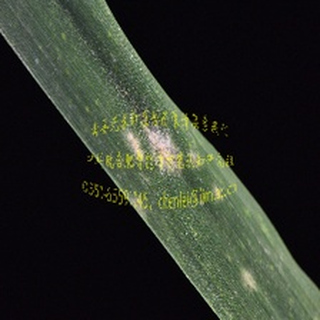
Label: wheat_mildew